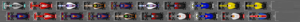
Le Grand Prix automobile de Chine 2016, disputé le 17 avril 2016 sur le circuit international de Shanghai à Shanghai, est la 938ᵉ épreuve du championnat du monde de Formule 1 courue depuis 1950 et la troisième manche du championnat 2016. Il s'agit de la treizième édition du Grand Prix de Chine courue à Shanghai depuis 2004.